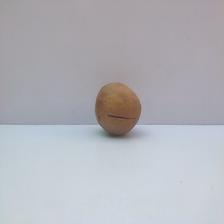
Size: Spoiled